Tokyo Metro Fukutoshin Line

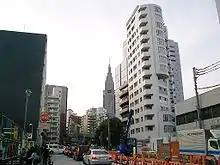
Construction at Kitasandō Station, 2006

"Fukutoshin" is Japanese for "secondary city center", and the Fukutoshin Line connects three of Tokyo's secondary city centers: Ikebukuro, Shinjuku and Shibuya. Prior to its opening, only JR East had rail service between the three (on the Yamanote Line, the Saikyō Line and the Shōnan-Shinjuku Line). The new line was conceived to relieve congestion along this busy corridor, and to provide convenient through service between the northwest, the southwest and the central part of Tokyo served by the Yamanote Line.